William W. Link

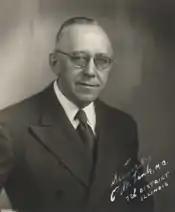

William Walter Link (February 12, 1884 – September 23, 1950) was a U.S. Representative from Illinois.